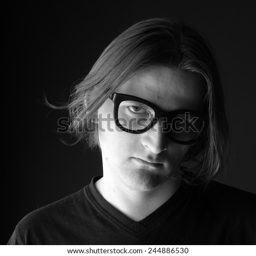
young man with a skeptical facial expression , monochrome